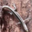
Label: lizard